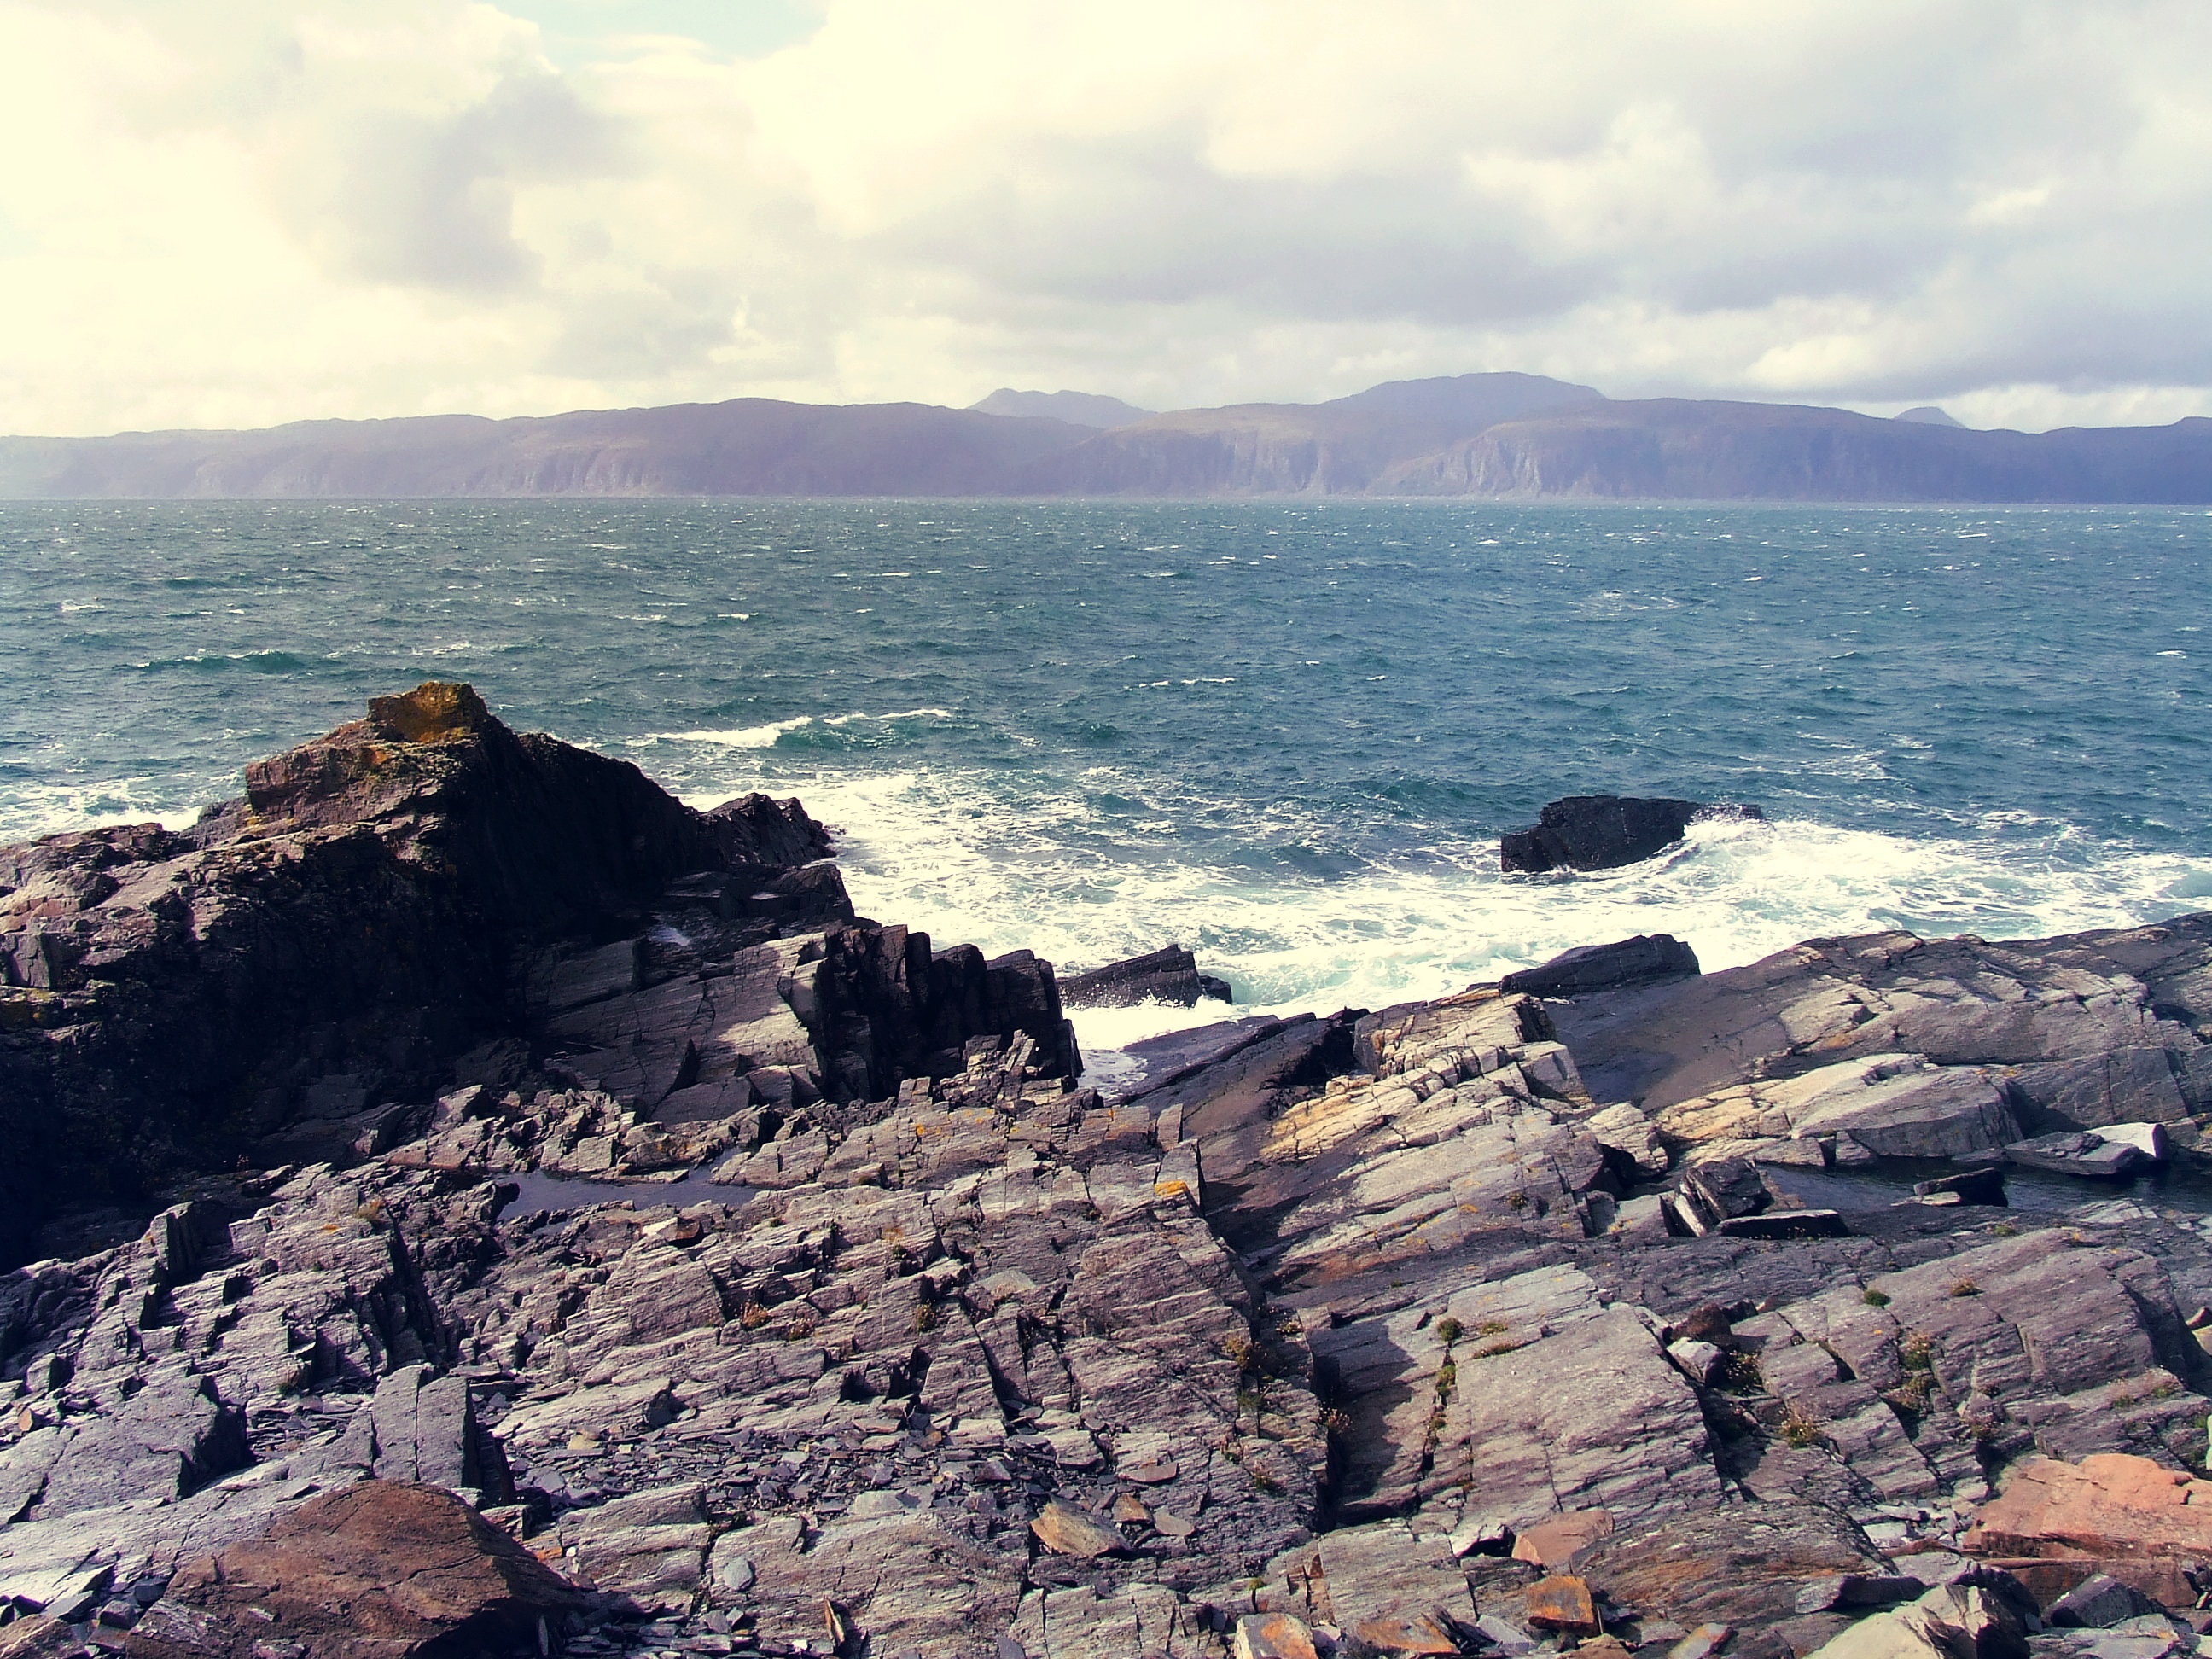
landscape, sea, coast, rock, ocean, horizon, shore, wave, cliff, cove, tower, bay, terrain, material, body of water, geology, cape, landform